Nuvolo

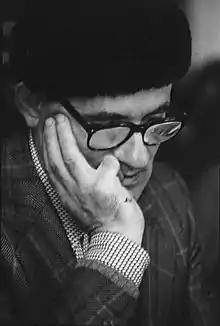
Nuvolo (Giorgio Ascani), early Seventies

Nuvolo (born Giorgio Ascani, 12 October 1926 – 10 October 2008) was an Italian painter, pioneer of pictorial techniques applied to screen printing and computer graphics.